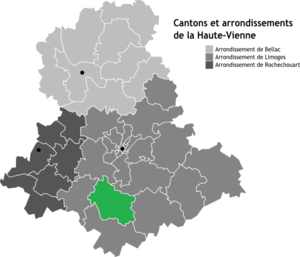
Carte des arrondissements de la Haute-Vienne
Le canton de Nexon est une ancienne division administrative française située dans le département de la Haute-Vienne et la région Nouvelle-Aquitaine. À la suite du redécoupage cantonal de 2014, le canton est fondu dans ceux d'Eymoutiers et Saint-Yrieix-la-Perche.